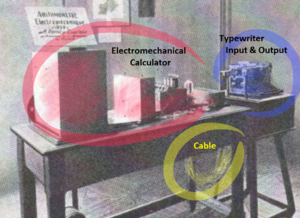
Leonardo Torres Quevedo, parfois écrit Leonardo Torres y Quevedo, est un ingénieur des travaux publics, mathématicien, physicien et inventeur espagnol de la fin du XIXᵉ siècle et au début du XXᵉ siècle. Membre de l’Académie royale des sciences d'Espagne dès 1901, il en devient président en 1928, il était aussi un membre correspondant de l'Institut de France.